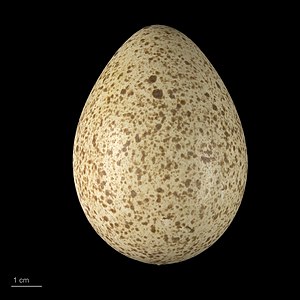
Kalkun (fugleslægt)
Meleagris gallopavo
Kalkuner er en gruppe fugle, der består af to arter. Som hos mange andre hønsefugle er hunnen mindre end hannen og mindre farverig. Med et imponerende vingefang på typisk 1,5-2 meter er kalkunen den største fugl i sit habitat og bliver sjældent forvekslet med andre arter.